Fortified Sector of the Vosges

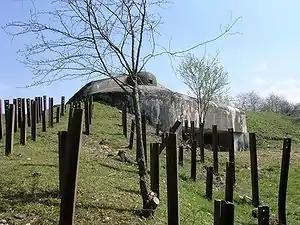
Block 6, Four-à-Chaux

The Vosges sector was part of the larger Fortified Region of the Lauter, a strongly defended area between the Sarre to the west and the Rhine valley to the east. The Lauter region was more important during the planning and construction phase of the Maginot Line than it was in the operational phase of the Line, when the sectors assumed prominence. The Fortified Region of the Lauter was dissolved as a military organization on 5 March 1940, becoming the 43rd Fortress Army Corps.